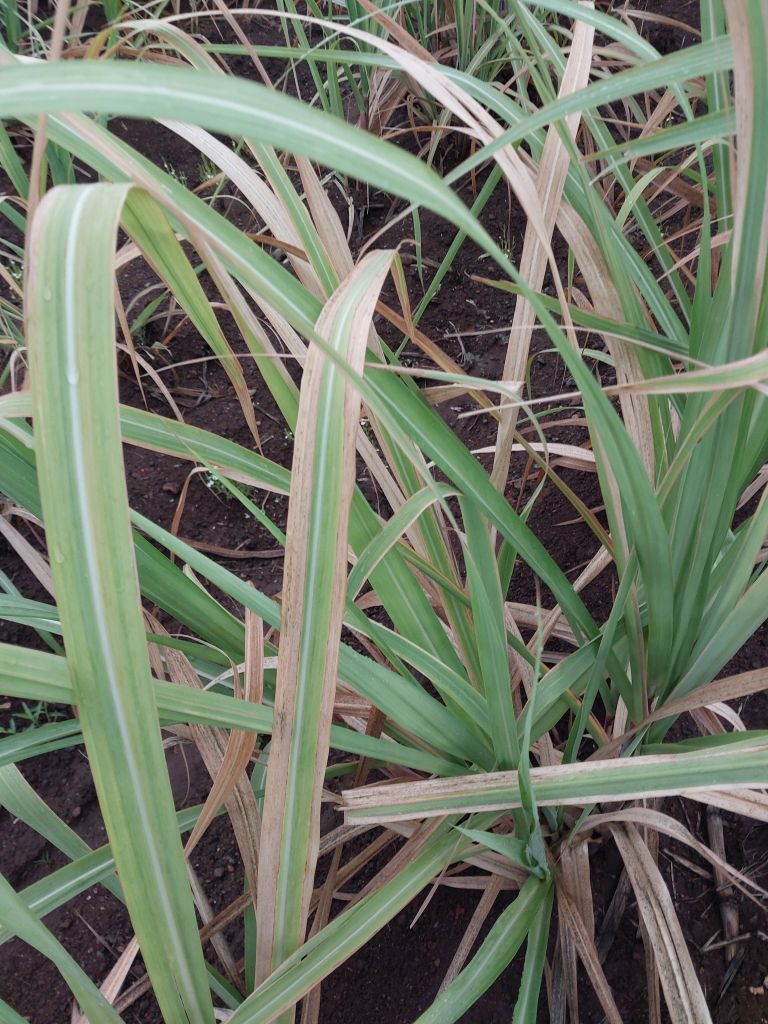
Label: BrownRust